Retford

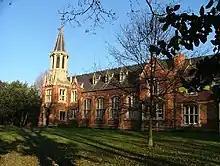
The historic Edward VI Grammar School buildings in Retford, designed by Decimus Burton

The current Grade II listed Methodist chapel in Grove Street dates from 1880 and was built by Bellamy and Hardy, who were also the architects of Retford Town Hall. Its listing states that the chapel retains a high quality of architectural and artistic embellishment in both the external and internal detail. The oval galleries are an architectural expression of distinctive worshipping practice and there has been minimal alteration to the original fabric or fittings. The chapel contains flooring laid in the early 20th century, an example of the terrazzo and mosaic craft of Italian immigrant craftsmen.